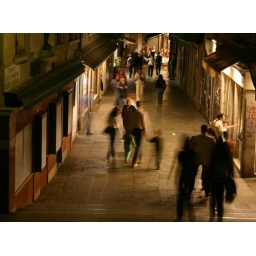
Pedestiran street near the train station late at night